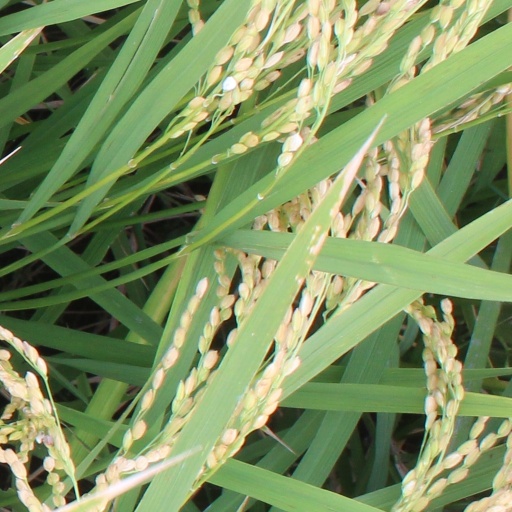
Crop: rice